The Dance of Life (film)

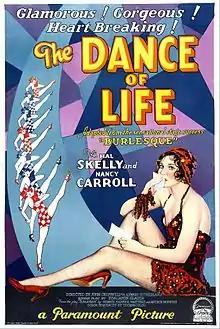

The Dance of Life is a 1929 American pre-Code musical film. It is the first of three film adaptations of the popular 1927 Broadway play "Burlesque", with the others being "Swing High, Swing Low" (1937) and "When My Baby Smiles at Me" (1948). The film was directed by John Cromwell (who also appeared in the film with a small part) and A. Edward Sutherland. Hal Skelly appeared in the lead role as Ralph “Skid” Johnson after playing the same role in the Broadway version at the Plymouth Theater. He took part in the production for fifty two weeks before leaving his role to take part in the film. Charles D. Brown, Ralph Theodore and Oscar Levant also appeared in the Broadway production.